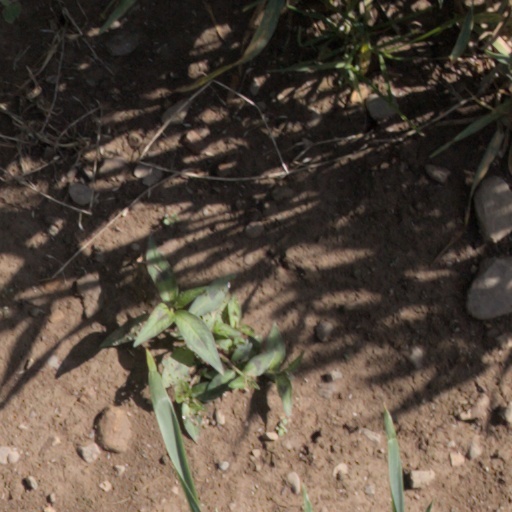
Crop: wheat